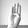
ASL letter: B